Floris Visser

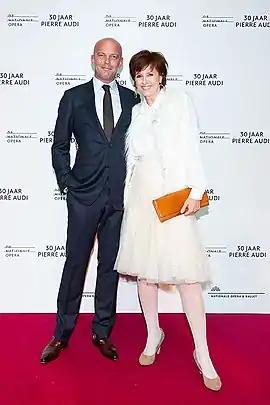

In 2013, Visser became the youngest and first Dutch director ever to be invited to the Bolshoi Opera in Moscow. Here he staged Mozart's "Così fan tutte", which premiered in May 2014. This production received five Golden Mask nominations, Russia's most prestigious theatre prize. Amongst the nominations were those for Best Production and Best Director. His 2015 production of Gluck’s Orphée et Eurydice for Dutch National Touring Opera got awarded Opera of the Year 2015 by "Opera Magazine". In 2016, he directed the world premiere of Pierangelo Valtinoni's "The Wizard of Oz" at Opernhaus Zürich. In 2017 Visser staged Handel's oratorium Semele for the opening of The Internationale Händelfestspiele Karslruhe, which became a famous production with German and international audiences and press. The same year he initiated a four-year plan for a series of newly composed operas called "Sign of the Times" in co-production with Opera Trionfo, Dutch National Opera and the Asko|Schoenberg Ensemble. The first episode, "Fortress Europe", was composed by Calliope Tsoupaki. and premiered during the Opera Forward Festival 2017. In 2017–2018 he directed Verdi's La Traviata for Dutch National Touring Opera & "Antigona" by Tommaso Traetta as a co-production of Theater Osnabrück and Opera Trionfo.